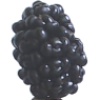
Label: mulberry